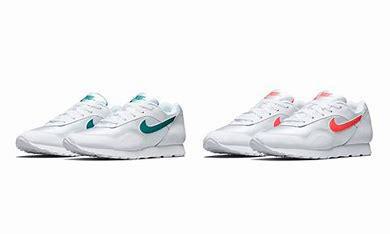
Brand: Nike
Model: Outburst